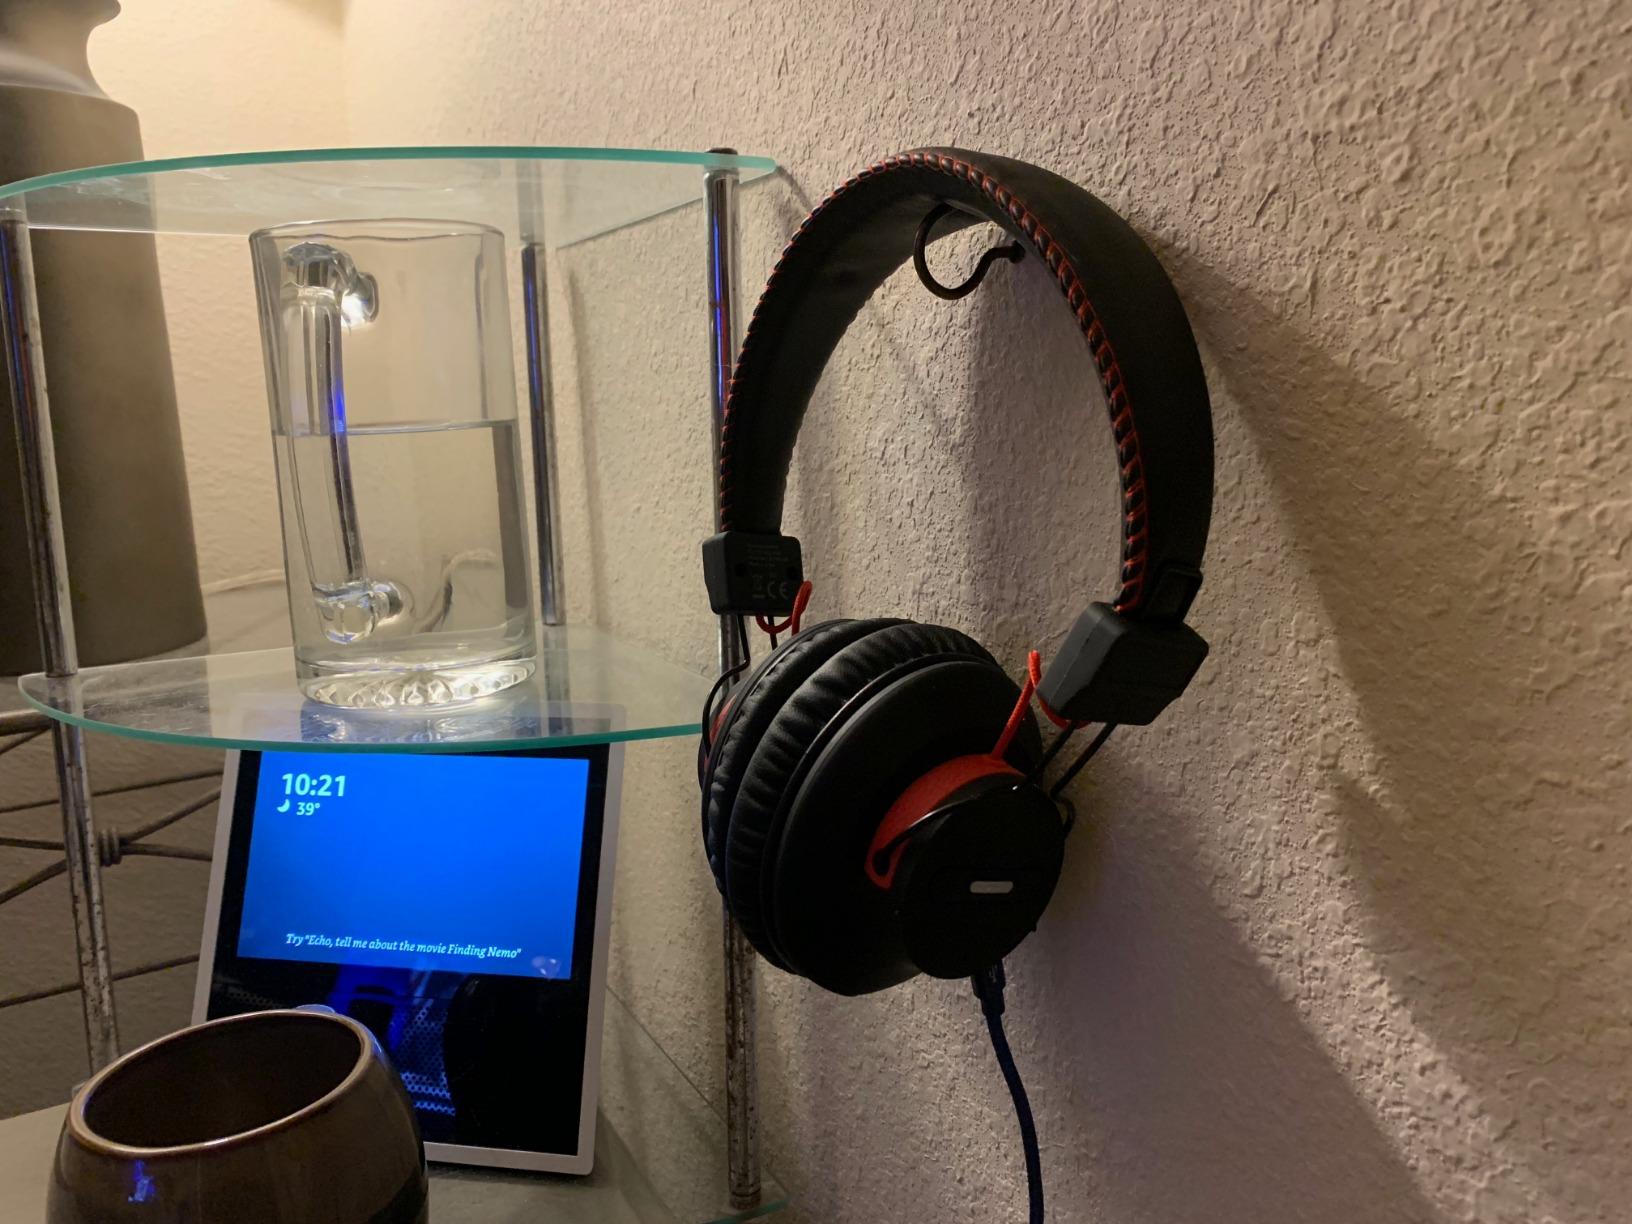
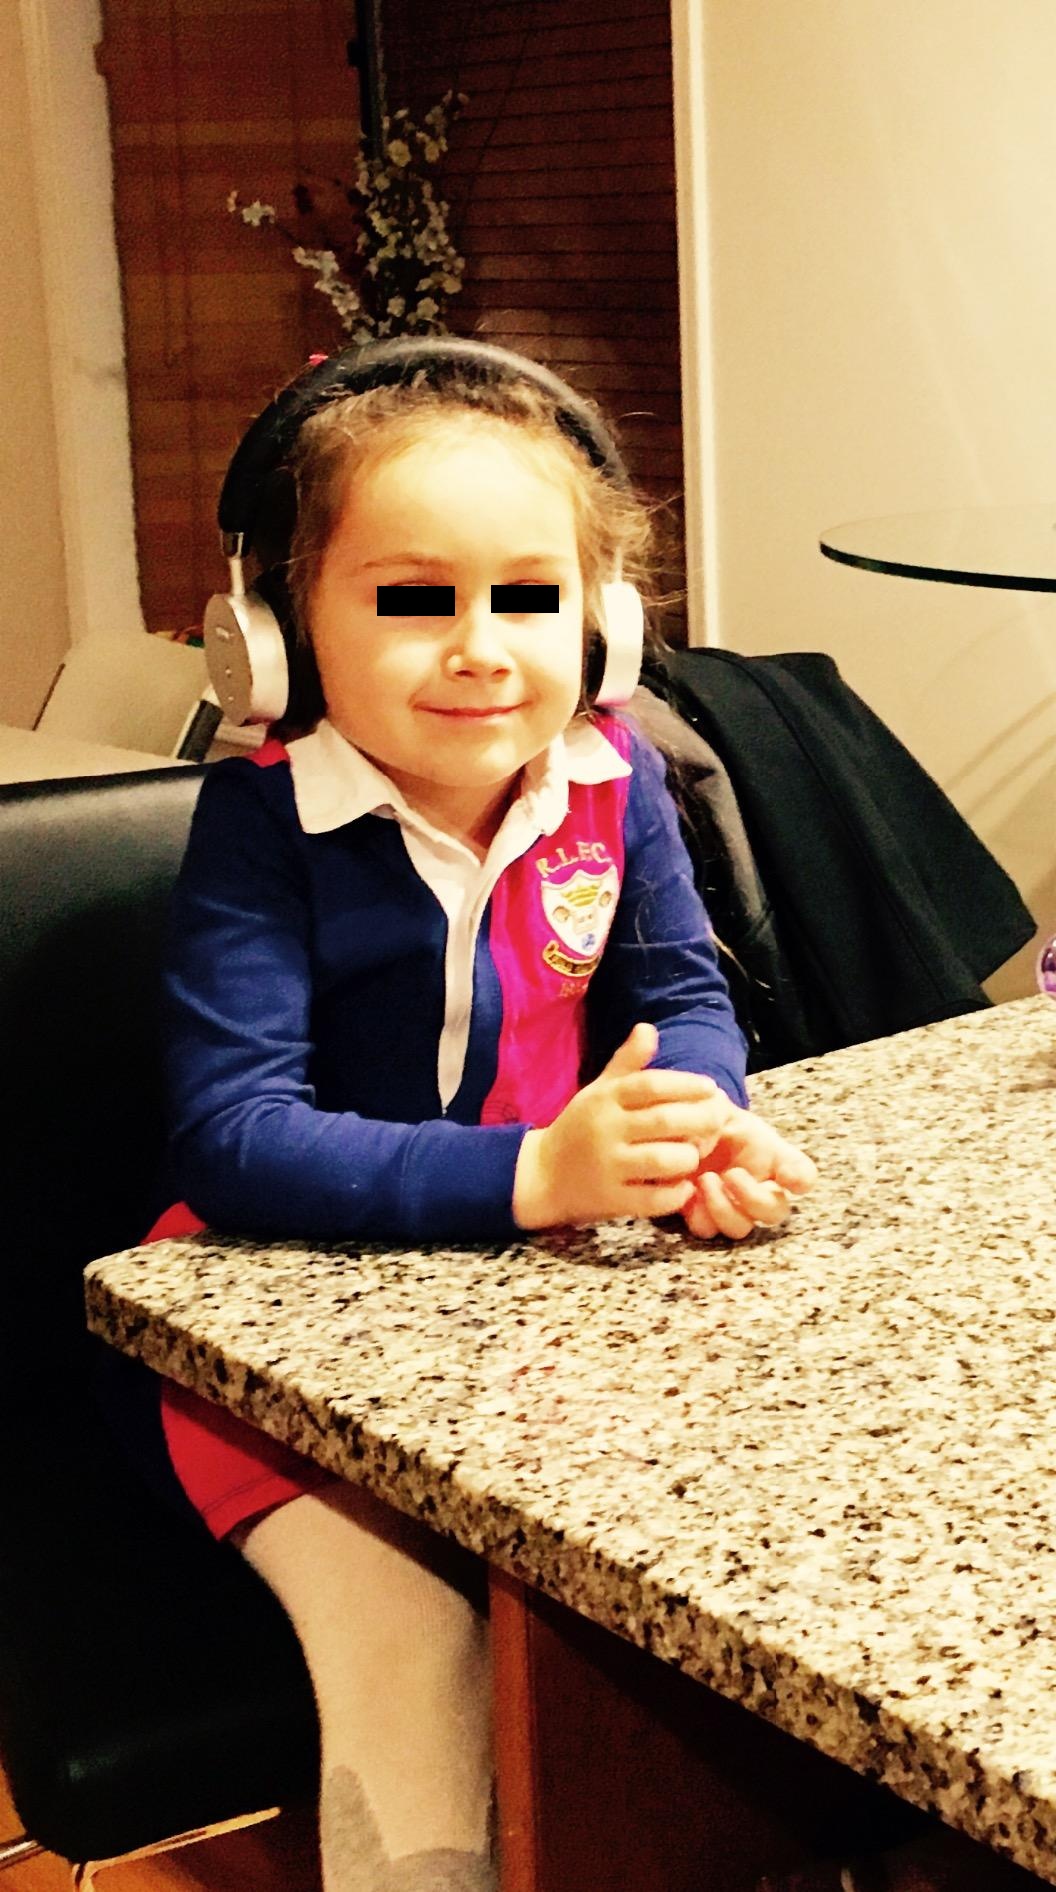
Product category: headphones
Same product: no